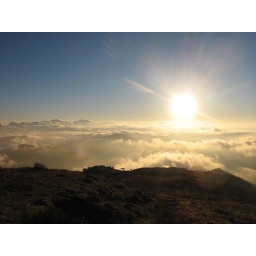
and the sun rose above the clouds